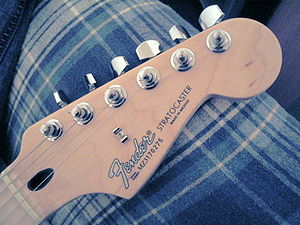
Fender
Stratocasters kendetegn.
"Fender Musical Instruments Corporation normalt kaldet Fender er et udbredt fabrikat af guitarer, el-basser, fra 1964-85 Fender Rhodes elektronisk piano, og guitarforstærkere. Fender Musical Instruments Corporation blev grundlagt af Clarence ""Leo"" Fender i 1946.